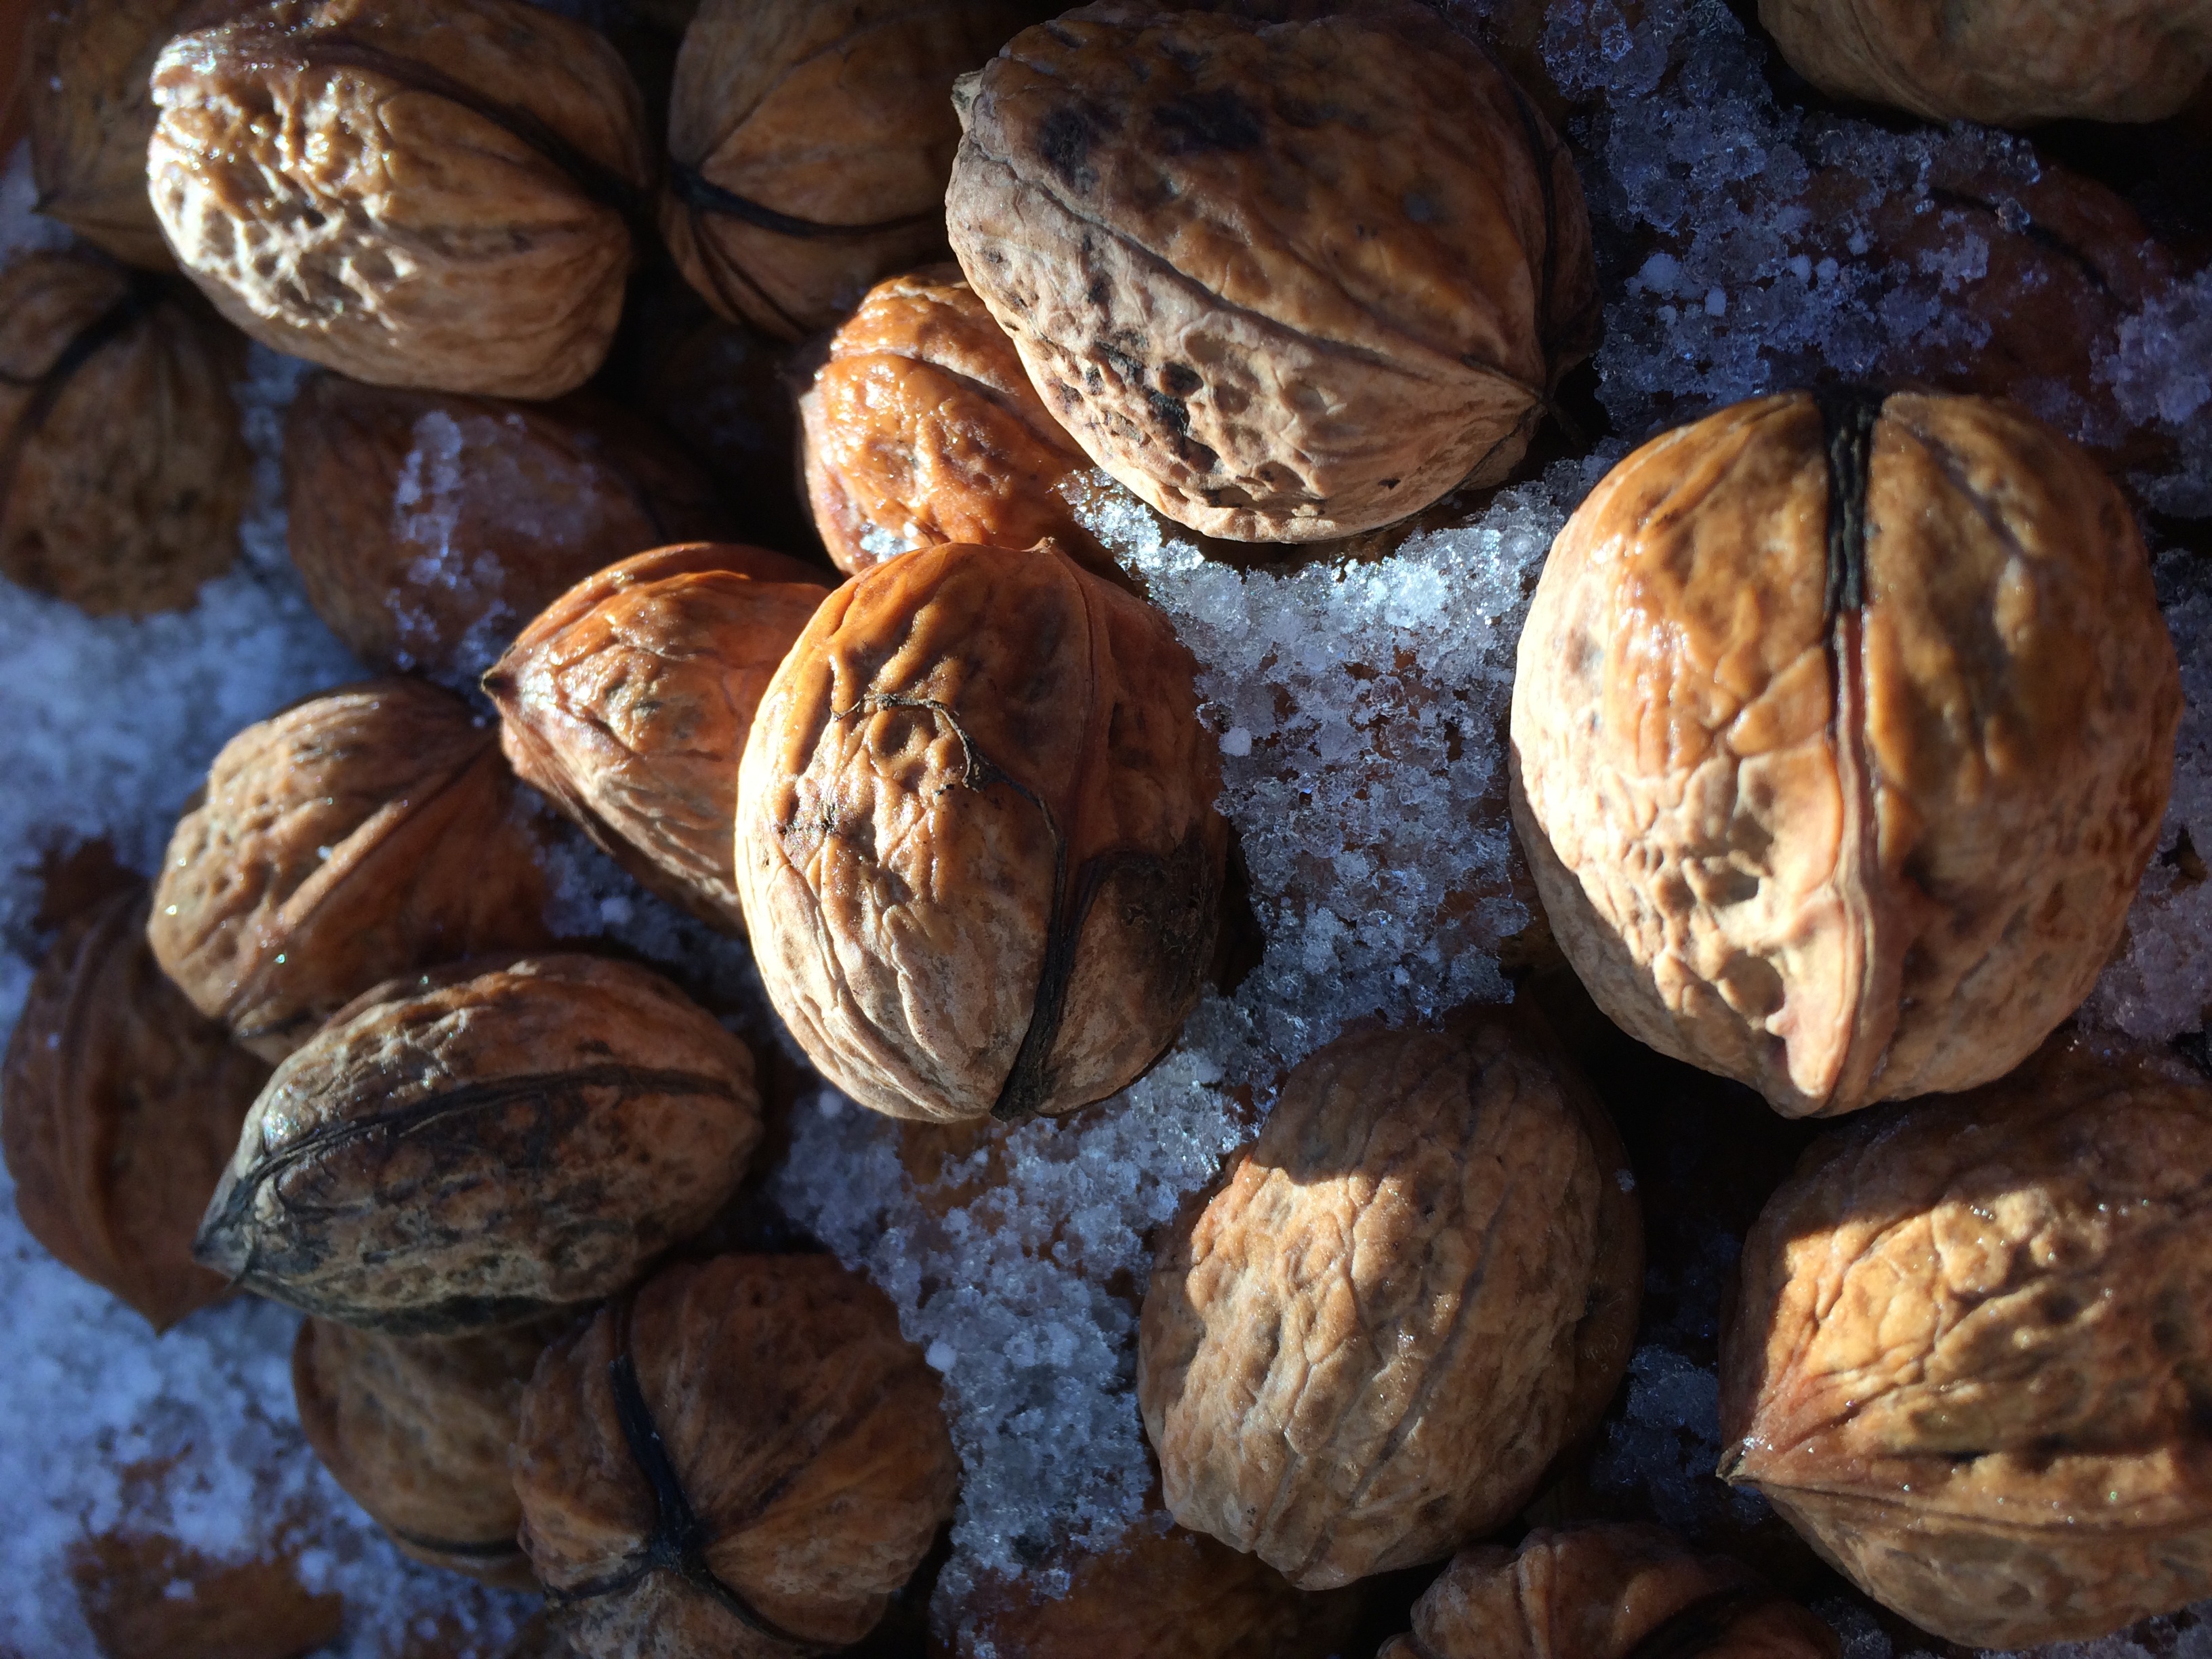
nature, snow, light, wood, sun, food, produce, shadow, nut, walnut, coconut, hazelnut, shadow play, nuts seeds, tree nuts